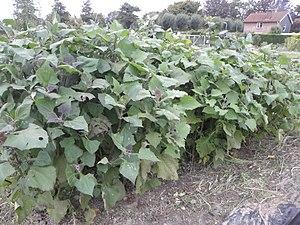
La poire de terre, ou Yacón, est une plante vivace tubéreuse de la famille des Astéracées, originaire d'Amérique du Sud, parfois cultivée pour ses tubercules comestibles croquants et au goût sucré. C'est un proche parent du tournesol et du topinambour.